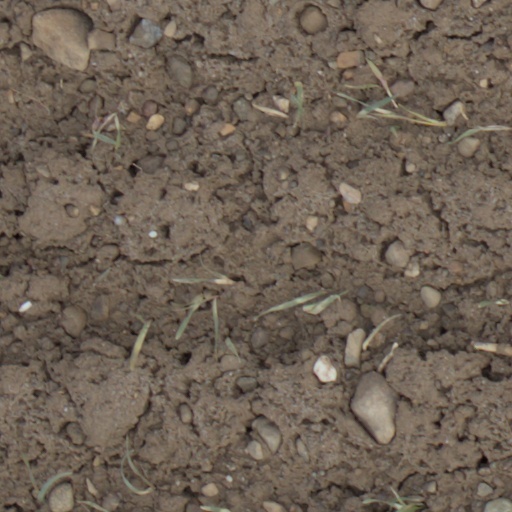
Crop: wheat